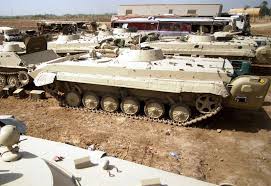
Label: BMP-1